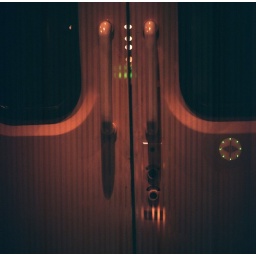
multi-exposure of the 2 door @ train to Peking. shot by Seagull TLR. FUJI superia iso100. shot by Seagull TLR. FUJI superia iso100